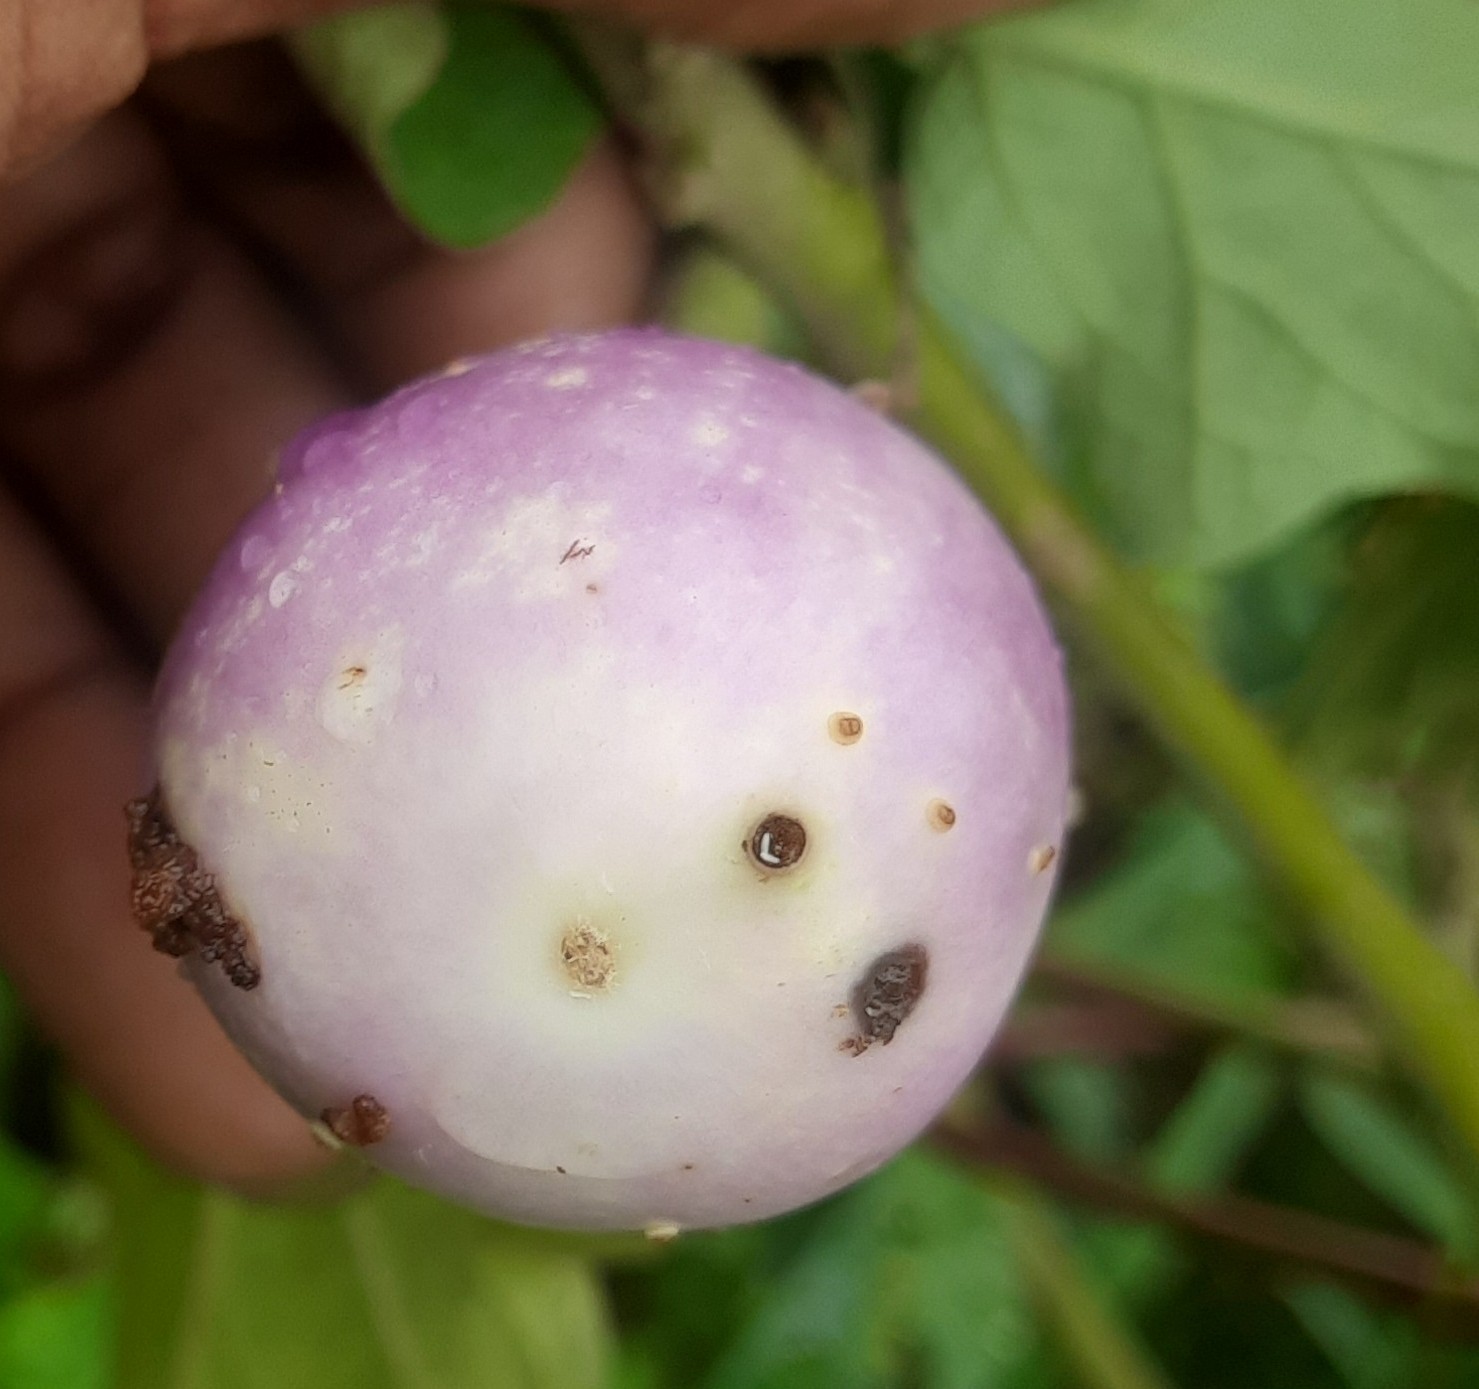
Label: Shoot and Fruit Borer